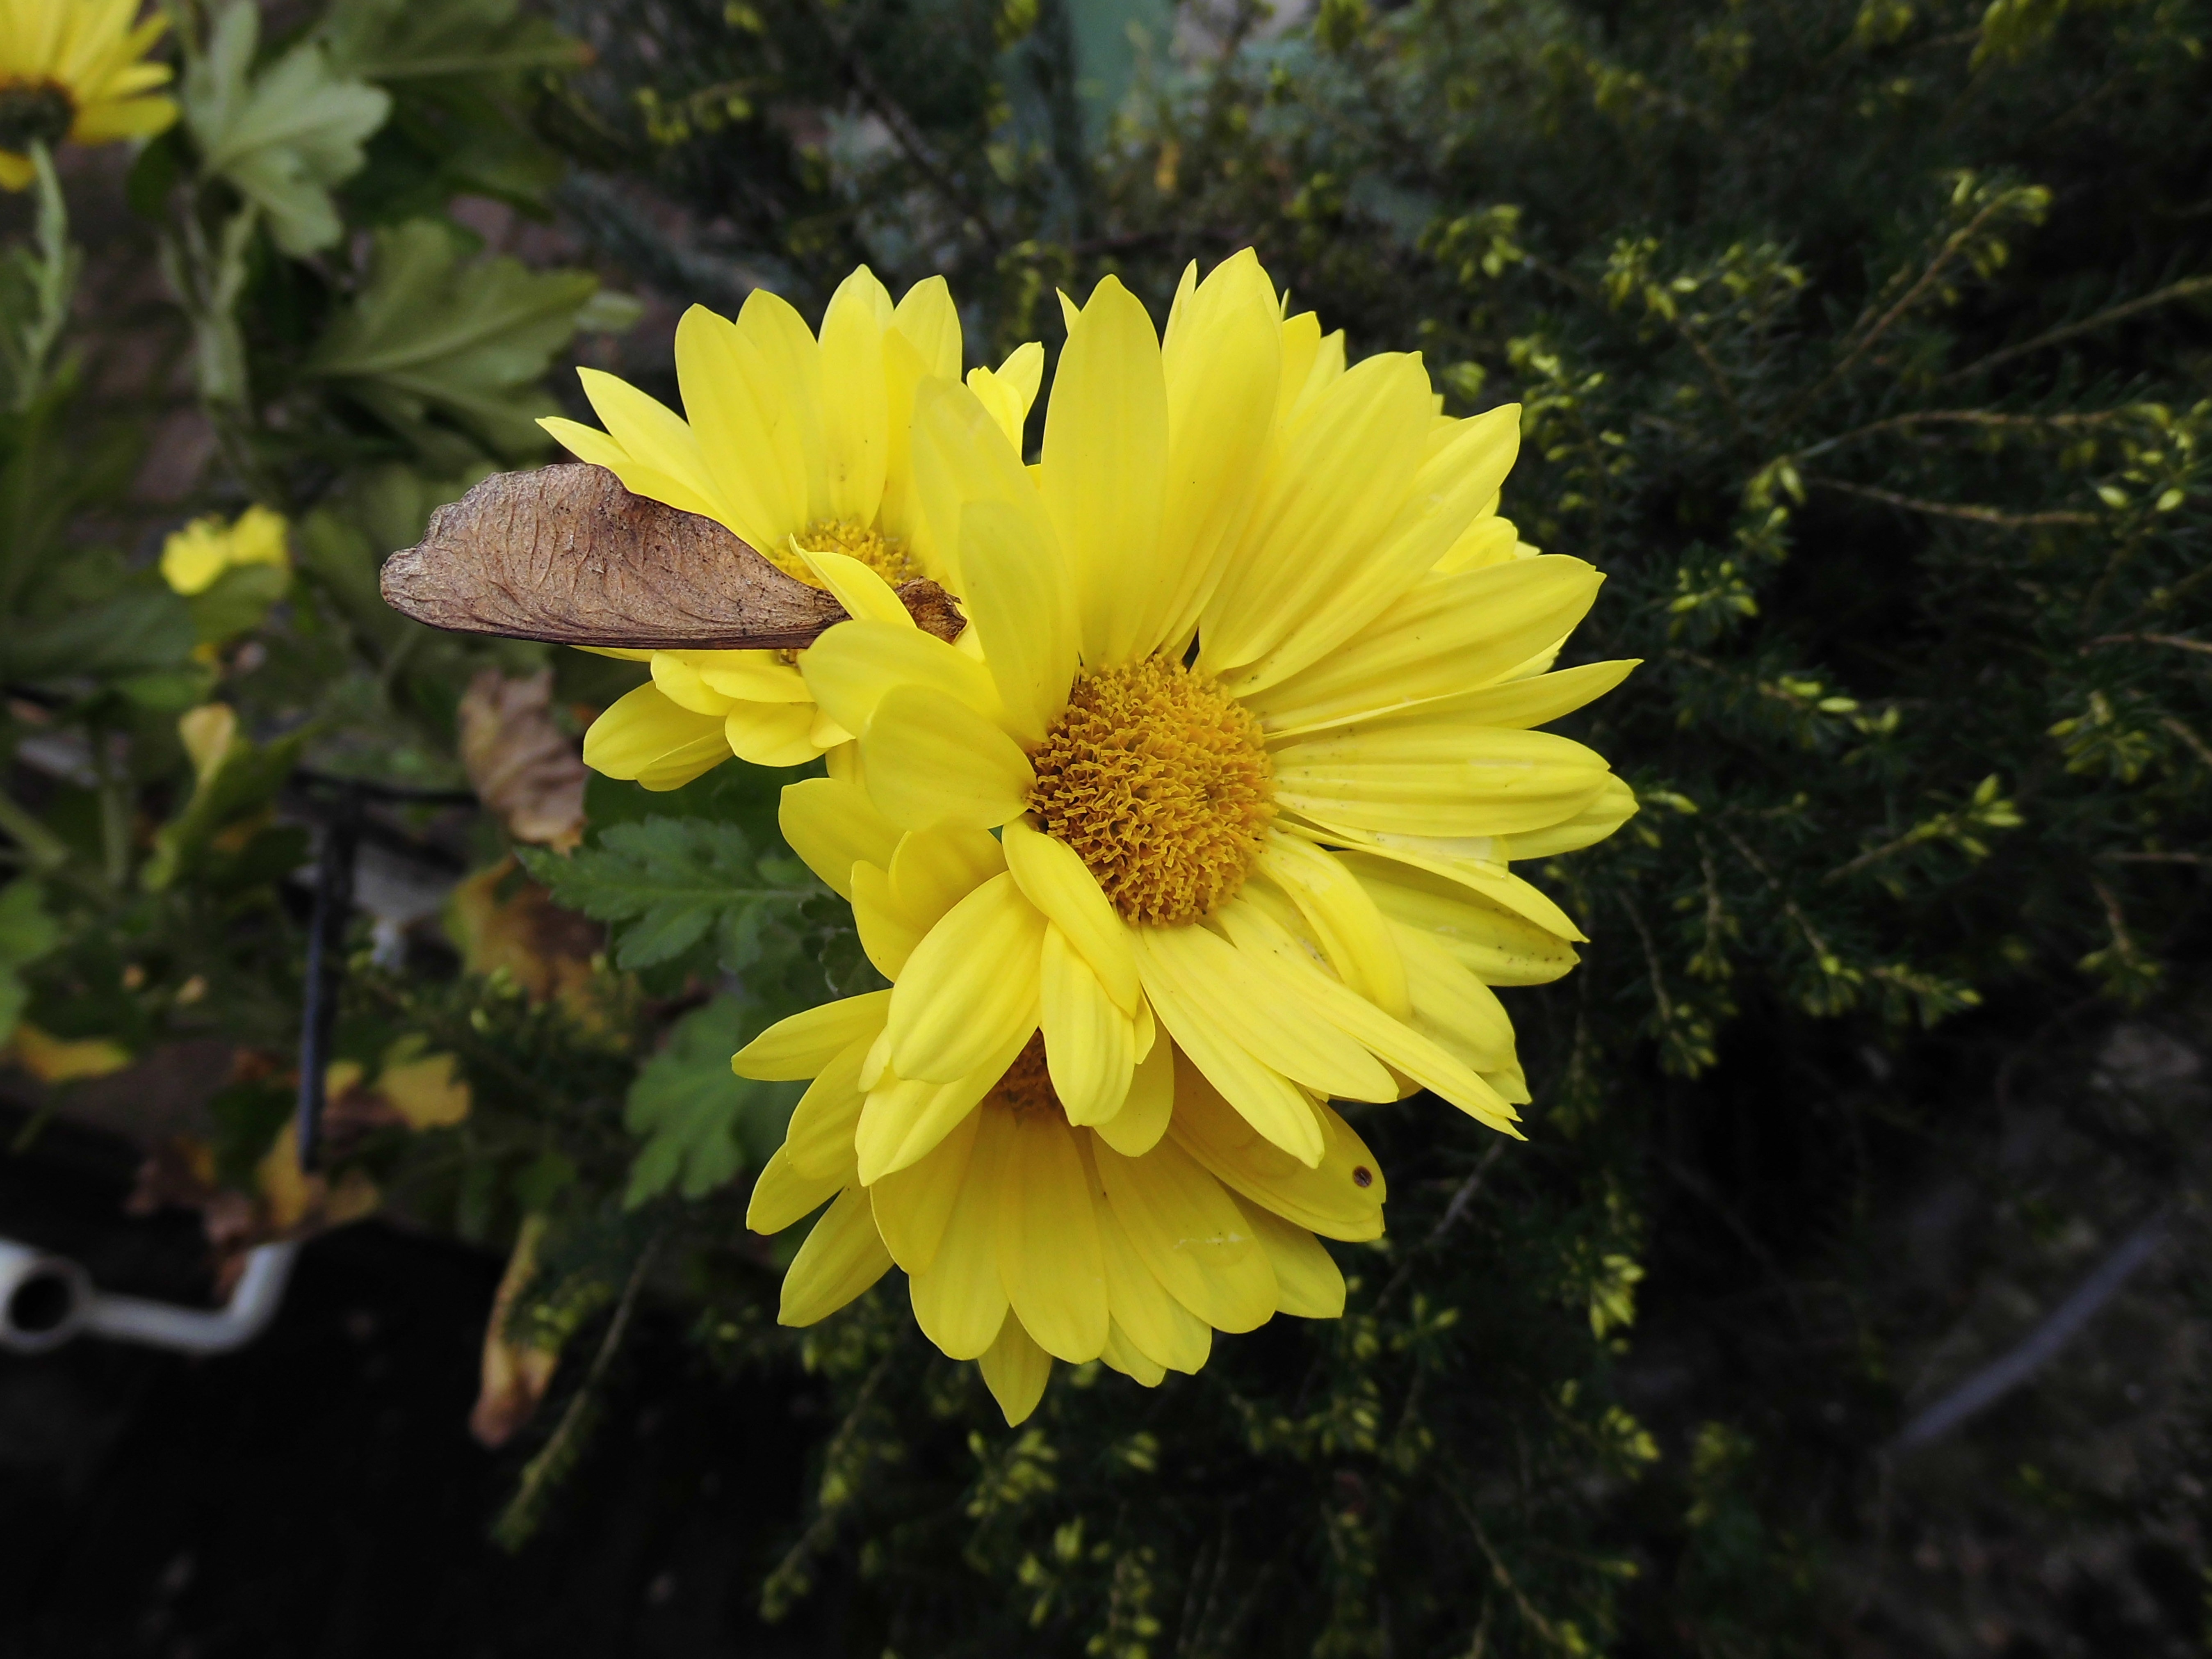
nature, blossom, plant, texture, leaf, flower, petal, bloom, green, autumn, botany, yellow, close, flora, maple, wildflower, leaves, golden autumn, macro photography, garden plant, flowering plant, daisy family, herbstaster, annual plant, land plant, chrysanths